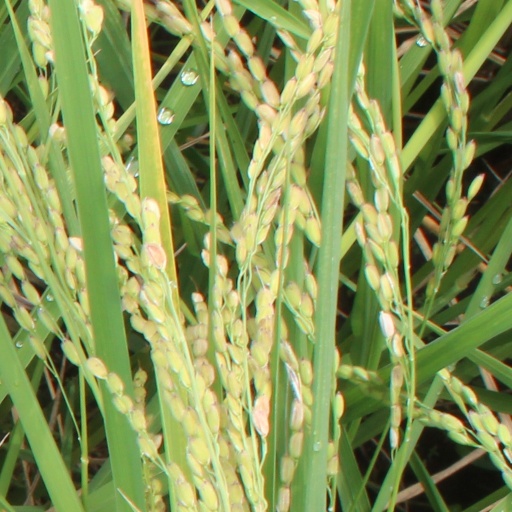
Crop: rice